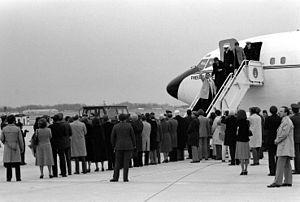
1981 est une année commune commençant un jeudi.